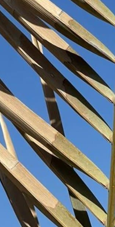
Label: Manganese Deficiency